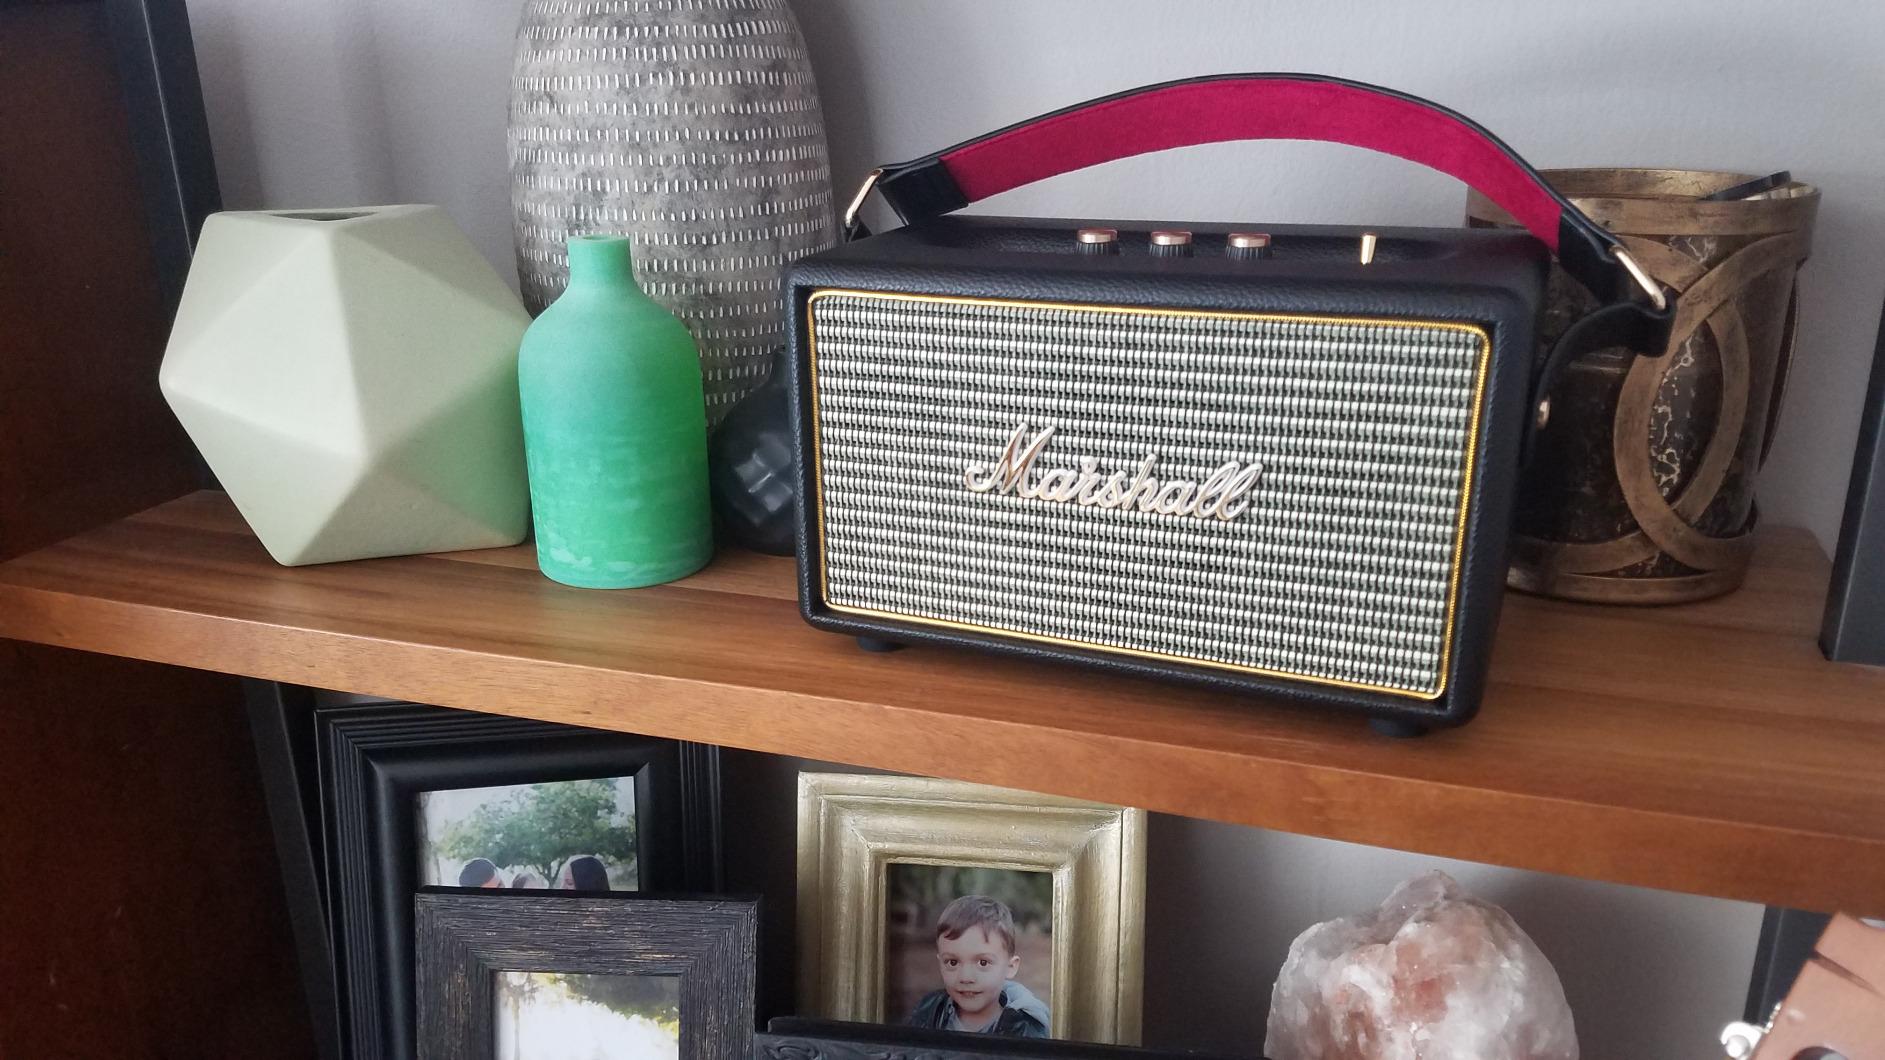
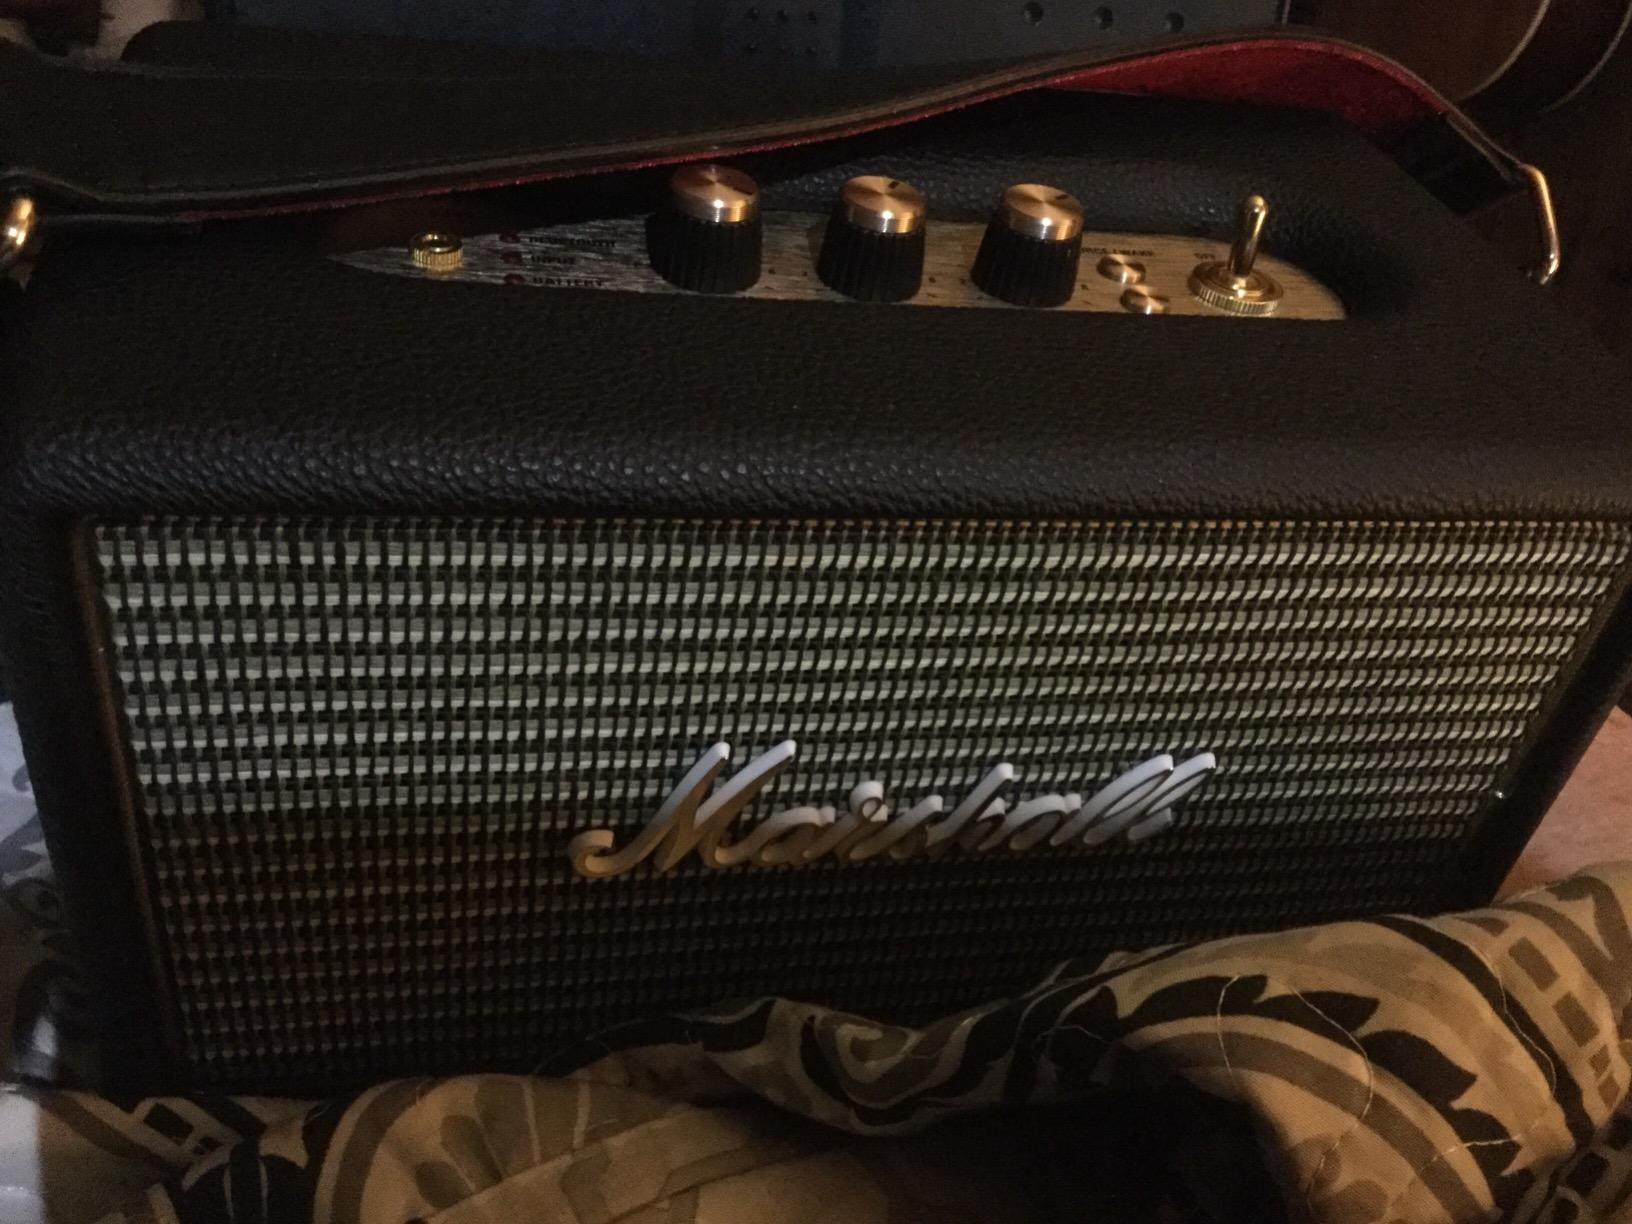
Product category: speaker
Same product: yes